Demographics of Turkmenistan

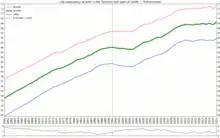
Life expectancy in Turkmenistan since 1960 by gender

The table shows the ethnic composition of Turkmenistan's population (in percent) between 1926 and 2022. There has been a sharp decline in the Slavic ethnic groups (Russians and Ukrainians) and also Kazakhs and Tatars since independence (as captured in the 1979 and 1995 censuses). Uzbeks are now the second largest ethnic group in Turkmenistan, with Russians relegated to the third place. According to data announced in Ashgabat in February 2001, 91% of the population are Turkmen, 3% are Uzbeks, and 2% are Russians. Between 1989 and 2001 the number of Turkmen in Turkmenistan doubled (from 2.5 to 4.9 million), while the number of Russians dropped by two-thirds (from 334,000 to slightly over 100,000).